Gisbert Combaz

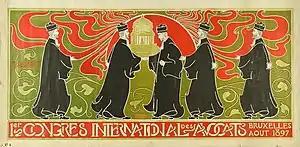
"Poster for the First International Congress of Lawyers in Brussels in August 1897"

Combaz was very effective in transposing the Japanese wood block print style known as "ukiyo-e" to the medium of posters. In his Poster for the 1895 Expositions Peinture, Sculpture, Architecture, Arts Appliques at La Maison d’art, Brussels, Combaz succeeded like the Japanese masters to express the maximum with a minimum of resources. With the motif of the sailboat treated in a single flat color, his poster gains a great expressiveness equal to that of Japanese prints. Combaz wrote in the journal "L'Art moderne" that "the quality of the Japanese landscapes is their chromatic unity: in each print there is a dominant palette which, by simplifying the impression, makes it strong and confers to these pictures a character of powerful homogeneity". These characteristics were clearly transposed by Combaz to his posters.